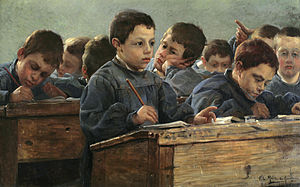
Elev
I klasseværelset, maleri af Jean-Paul Louis Martin des Amoignes (1886).
En elev er en person, der modtager undervisning på en skole som folkeskolen, på et handelsgymnasium og gymnasium. I Danmark bliver de fleste børn elever allerede i en alder af fem eller seks år.